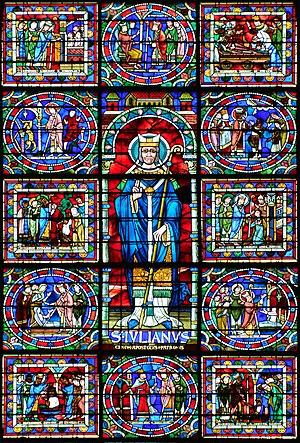
Détail du vitrail représentant Saint Julien - Cathédrale Saint-Julien - Le Mans (Sarthe)
La Sarthe est un département français de la région Pays de la Loire. Ses habitants sont appelés les Sarthois. L'Insee et la Poste lui attribuent le code 72. Son chef-lieu est Le Mans.